Education in Mali

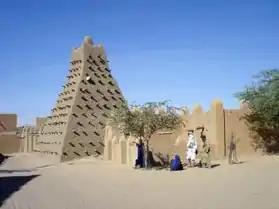
Picture of Sankore in Timbuktu, Mali

The University of Bamako, also known as the University of Mali, is a 1990s aggregation of older institutions of higher education in the Bamako area. Its main campus is in the neighborhood of Badalabougou.